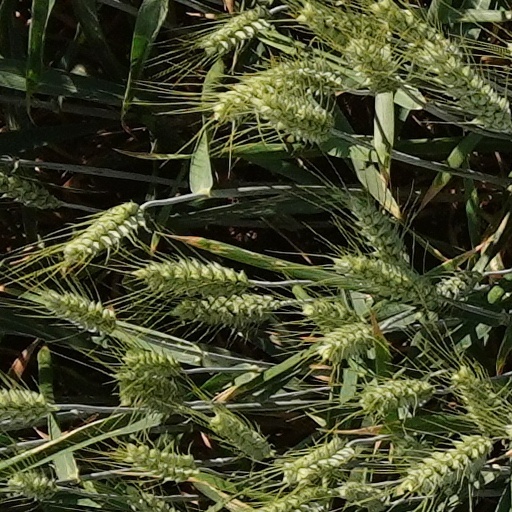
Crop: wheat